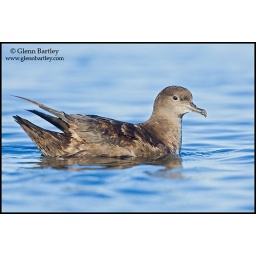
Sooty Shearwater (Puffinus griseus) swimming on the ocean near Victoria, BC, Canada.